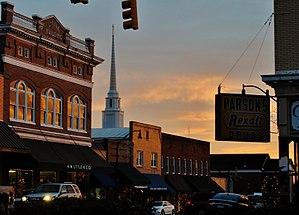
La ville de Wadesboro est le siège du comté d'Anson, situé en Caroline du Nord, aux États-Unis. En 2010, sa population est de 5 813 habitants.